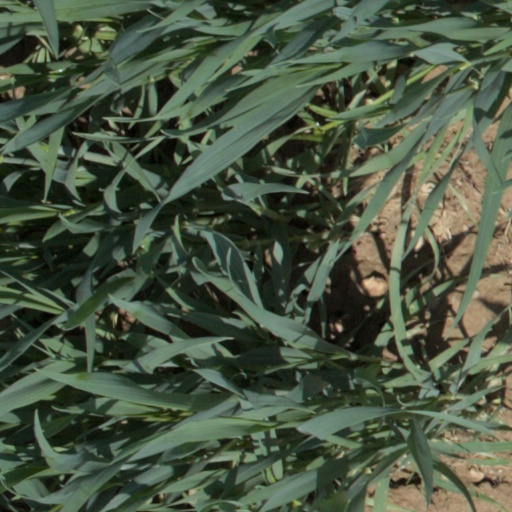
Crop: wheat